Julie Pietri

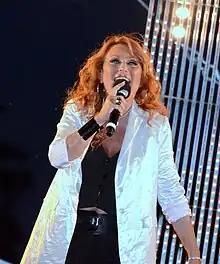
Pietri performing in 2013

In 1986, the singer returned to music using her complete name, Julie Pietri, and scored a French number one hit with "Ève lève-toi". She re-recorded the song in English as "Listen to your heart".